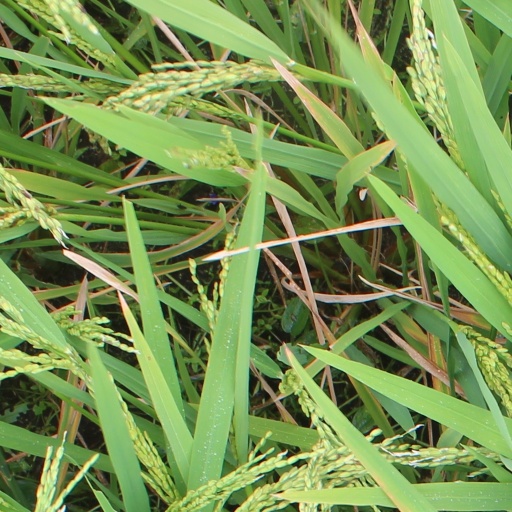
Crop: rice